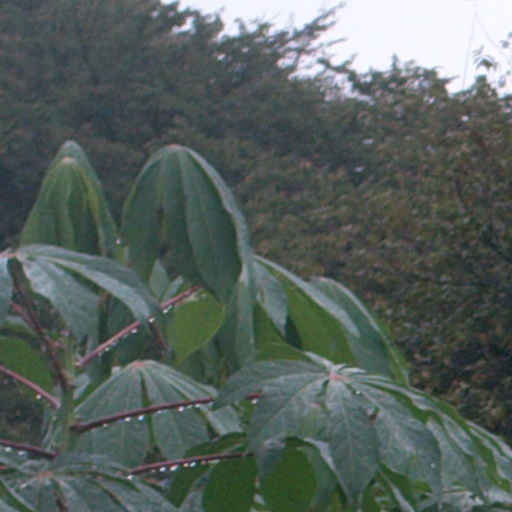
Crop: cassava